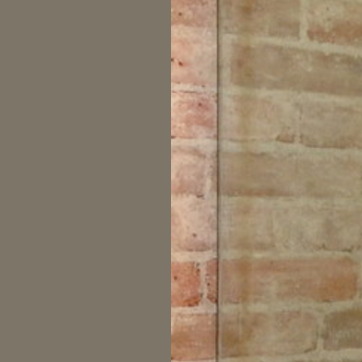
Material: brick